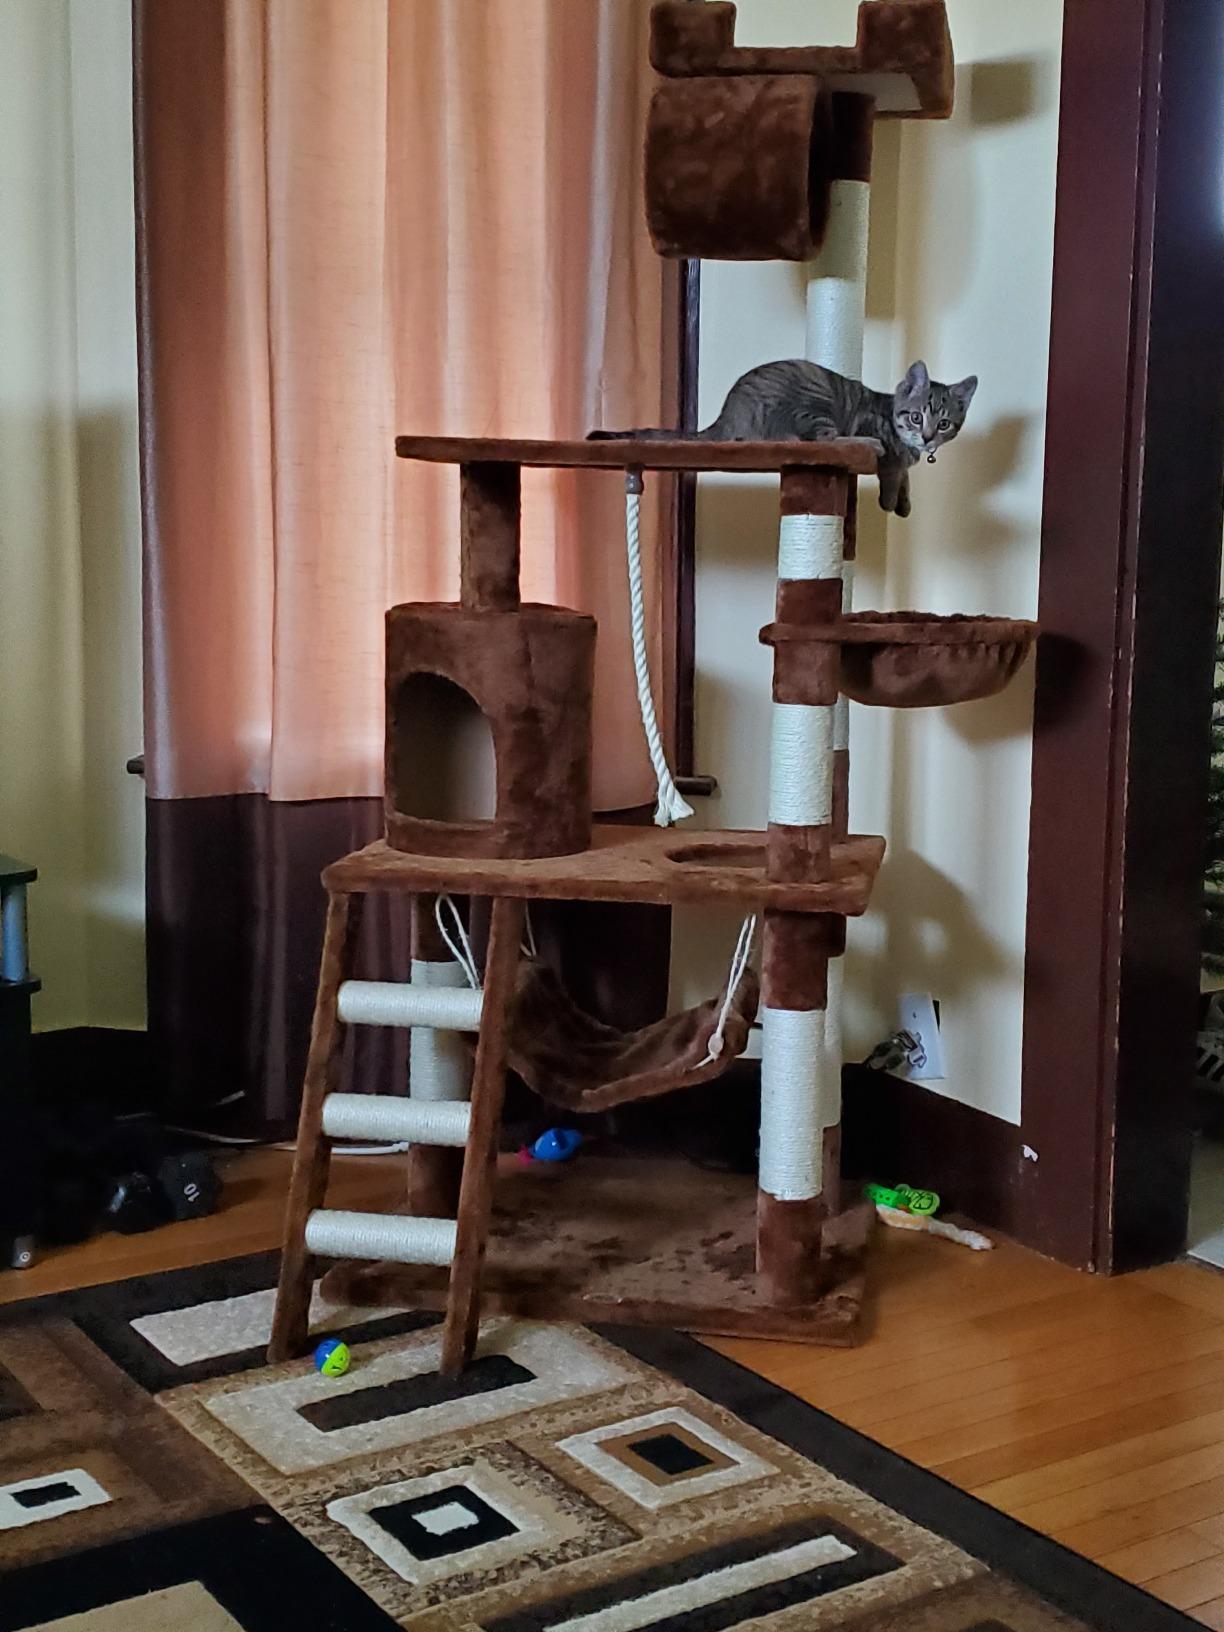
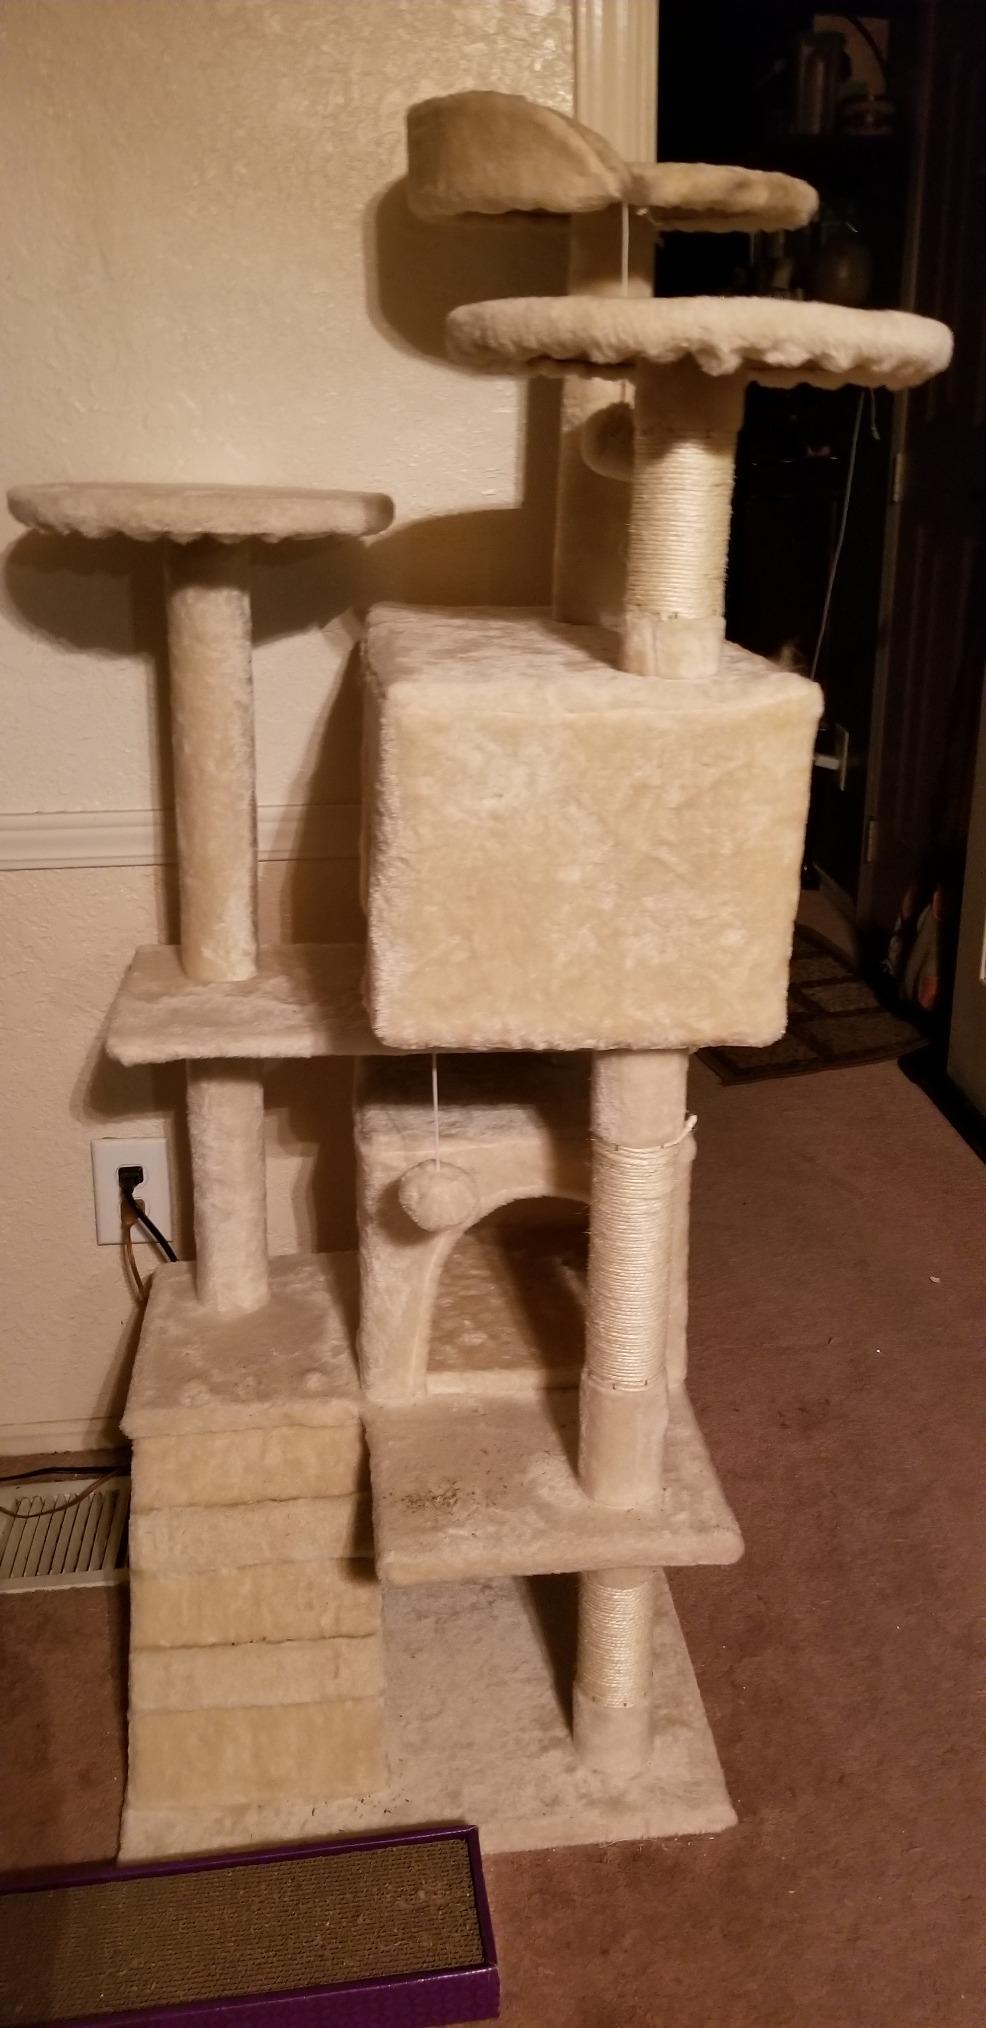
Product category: items_cat tree
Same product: no